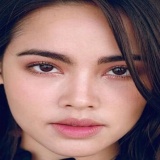
diễn viên Yaya